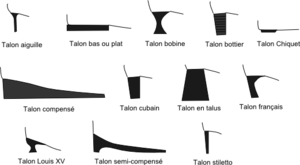
Différents types de talons
Le talon est la partie rigide à l'arrière d'une chaussure se posant sur le sol et sur laquelle repose l'arrière du pied. Les talons sont en général utilisés pour améliorer la taille du corps ou comme objet décoratif. Ils peuvent également être de différentes formes et de différentes hauteurs, pour hommes et pour femmes.